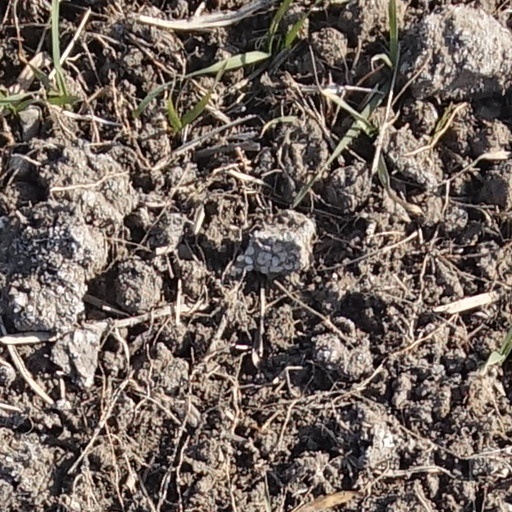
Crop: wheat